SS Baychimo

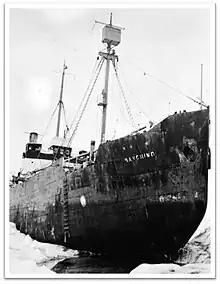
"Baychimo" in 1933, two years after being abandoned

"Alaska's Phantom Ship", an article about the vessel, was printed in the textbook "Galaxies" (Houghton Mifflin: Boston, 1971, 1974 p. 180.)